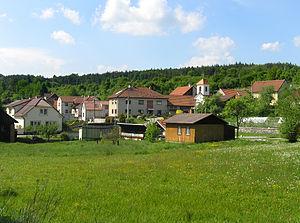
Řikonín est une commune du district de Brno-Campagne, dans la région de Moravie-du-Sud, en République tchèque. Sa population s'élevait à 42 habitants en 2017.